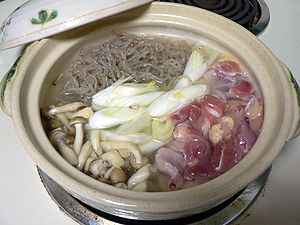
Shirataki
Shirataki og andre ingredienser i en donabe.
Shirataki er traditionelle japanske nudler med lav fysiologisk brændværdi. De er især udbredte i det japanske og kinesiske køkken. Shiratakis udseende minder om glasnudler, men de er lidt tykkere.